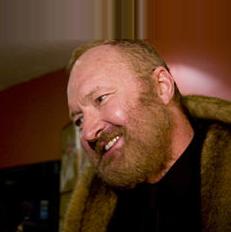
Age: 57